Weteye bomb

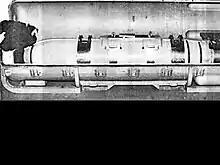
Weteye bomb

Officially, the Weteye was known as the Mark 116, or Mk-116 bomb. While this was the official military nomenclature for the weapon, early in its production it acquired the nickname "Weteye". Weteye was derived from the fact that the weapon was filled with a liquid nerve agent, sarin, thus the "wet" portion of the name. The "eye" portion of the name was associated with it being developed by the US Navy at China Lake as part of its eye-series weapon program (bombs guided by the "Mark 1 eyeball"), a program intended to improve air-delivered munitions.